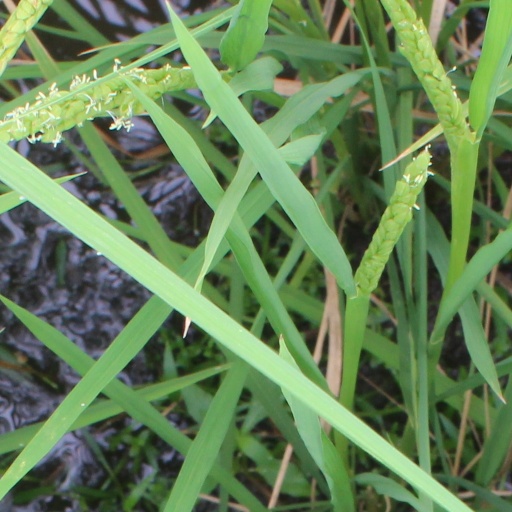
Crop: rice